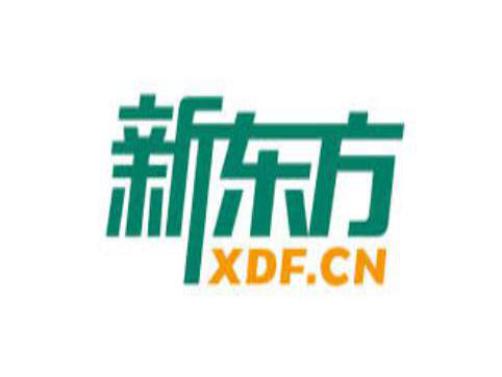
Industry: Others